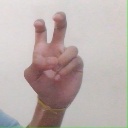
अक्षर: ई